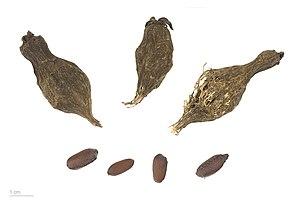
Les espèces du genre Chimonanthus ou chimonanthes sont de petits arbres ou arbustes de la famille des Calycanthacées. Le genre doit son nom au grec chimon, hiver et anthos, fleur. Il met en évidence la floraison hivernale de cet arbuste.